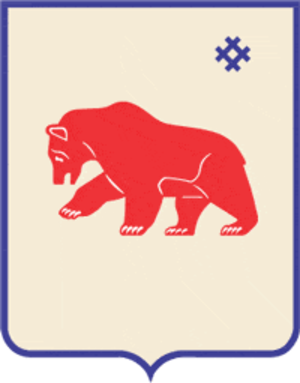
Koudymkar est une ville du kraï de Perm, en Russie. Sa population s'élevait 30 162 habitants en 2013.